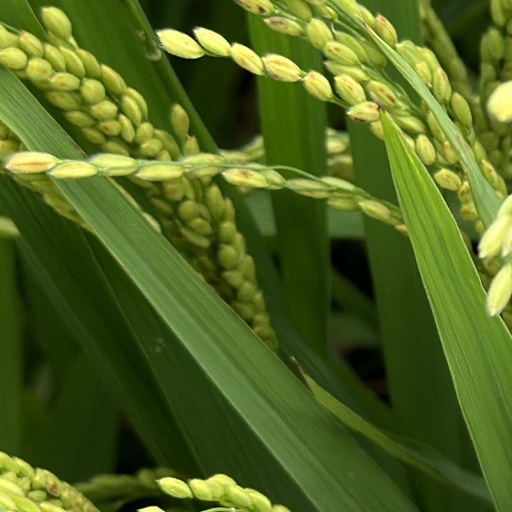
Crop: rice